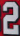
Number: 2